Nahsholim

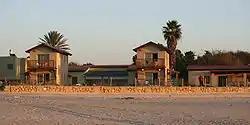
Nahsholim

Nahsholim is a kibbutz and beach resort in northern Israel. Located near Zikhron Ya'akov, it falls under the jurisdiction of Hof HaCarmel Regional Council. In it had a population of .